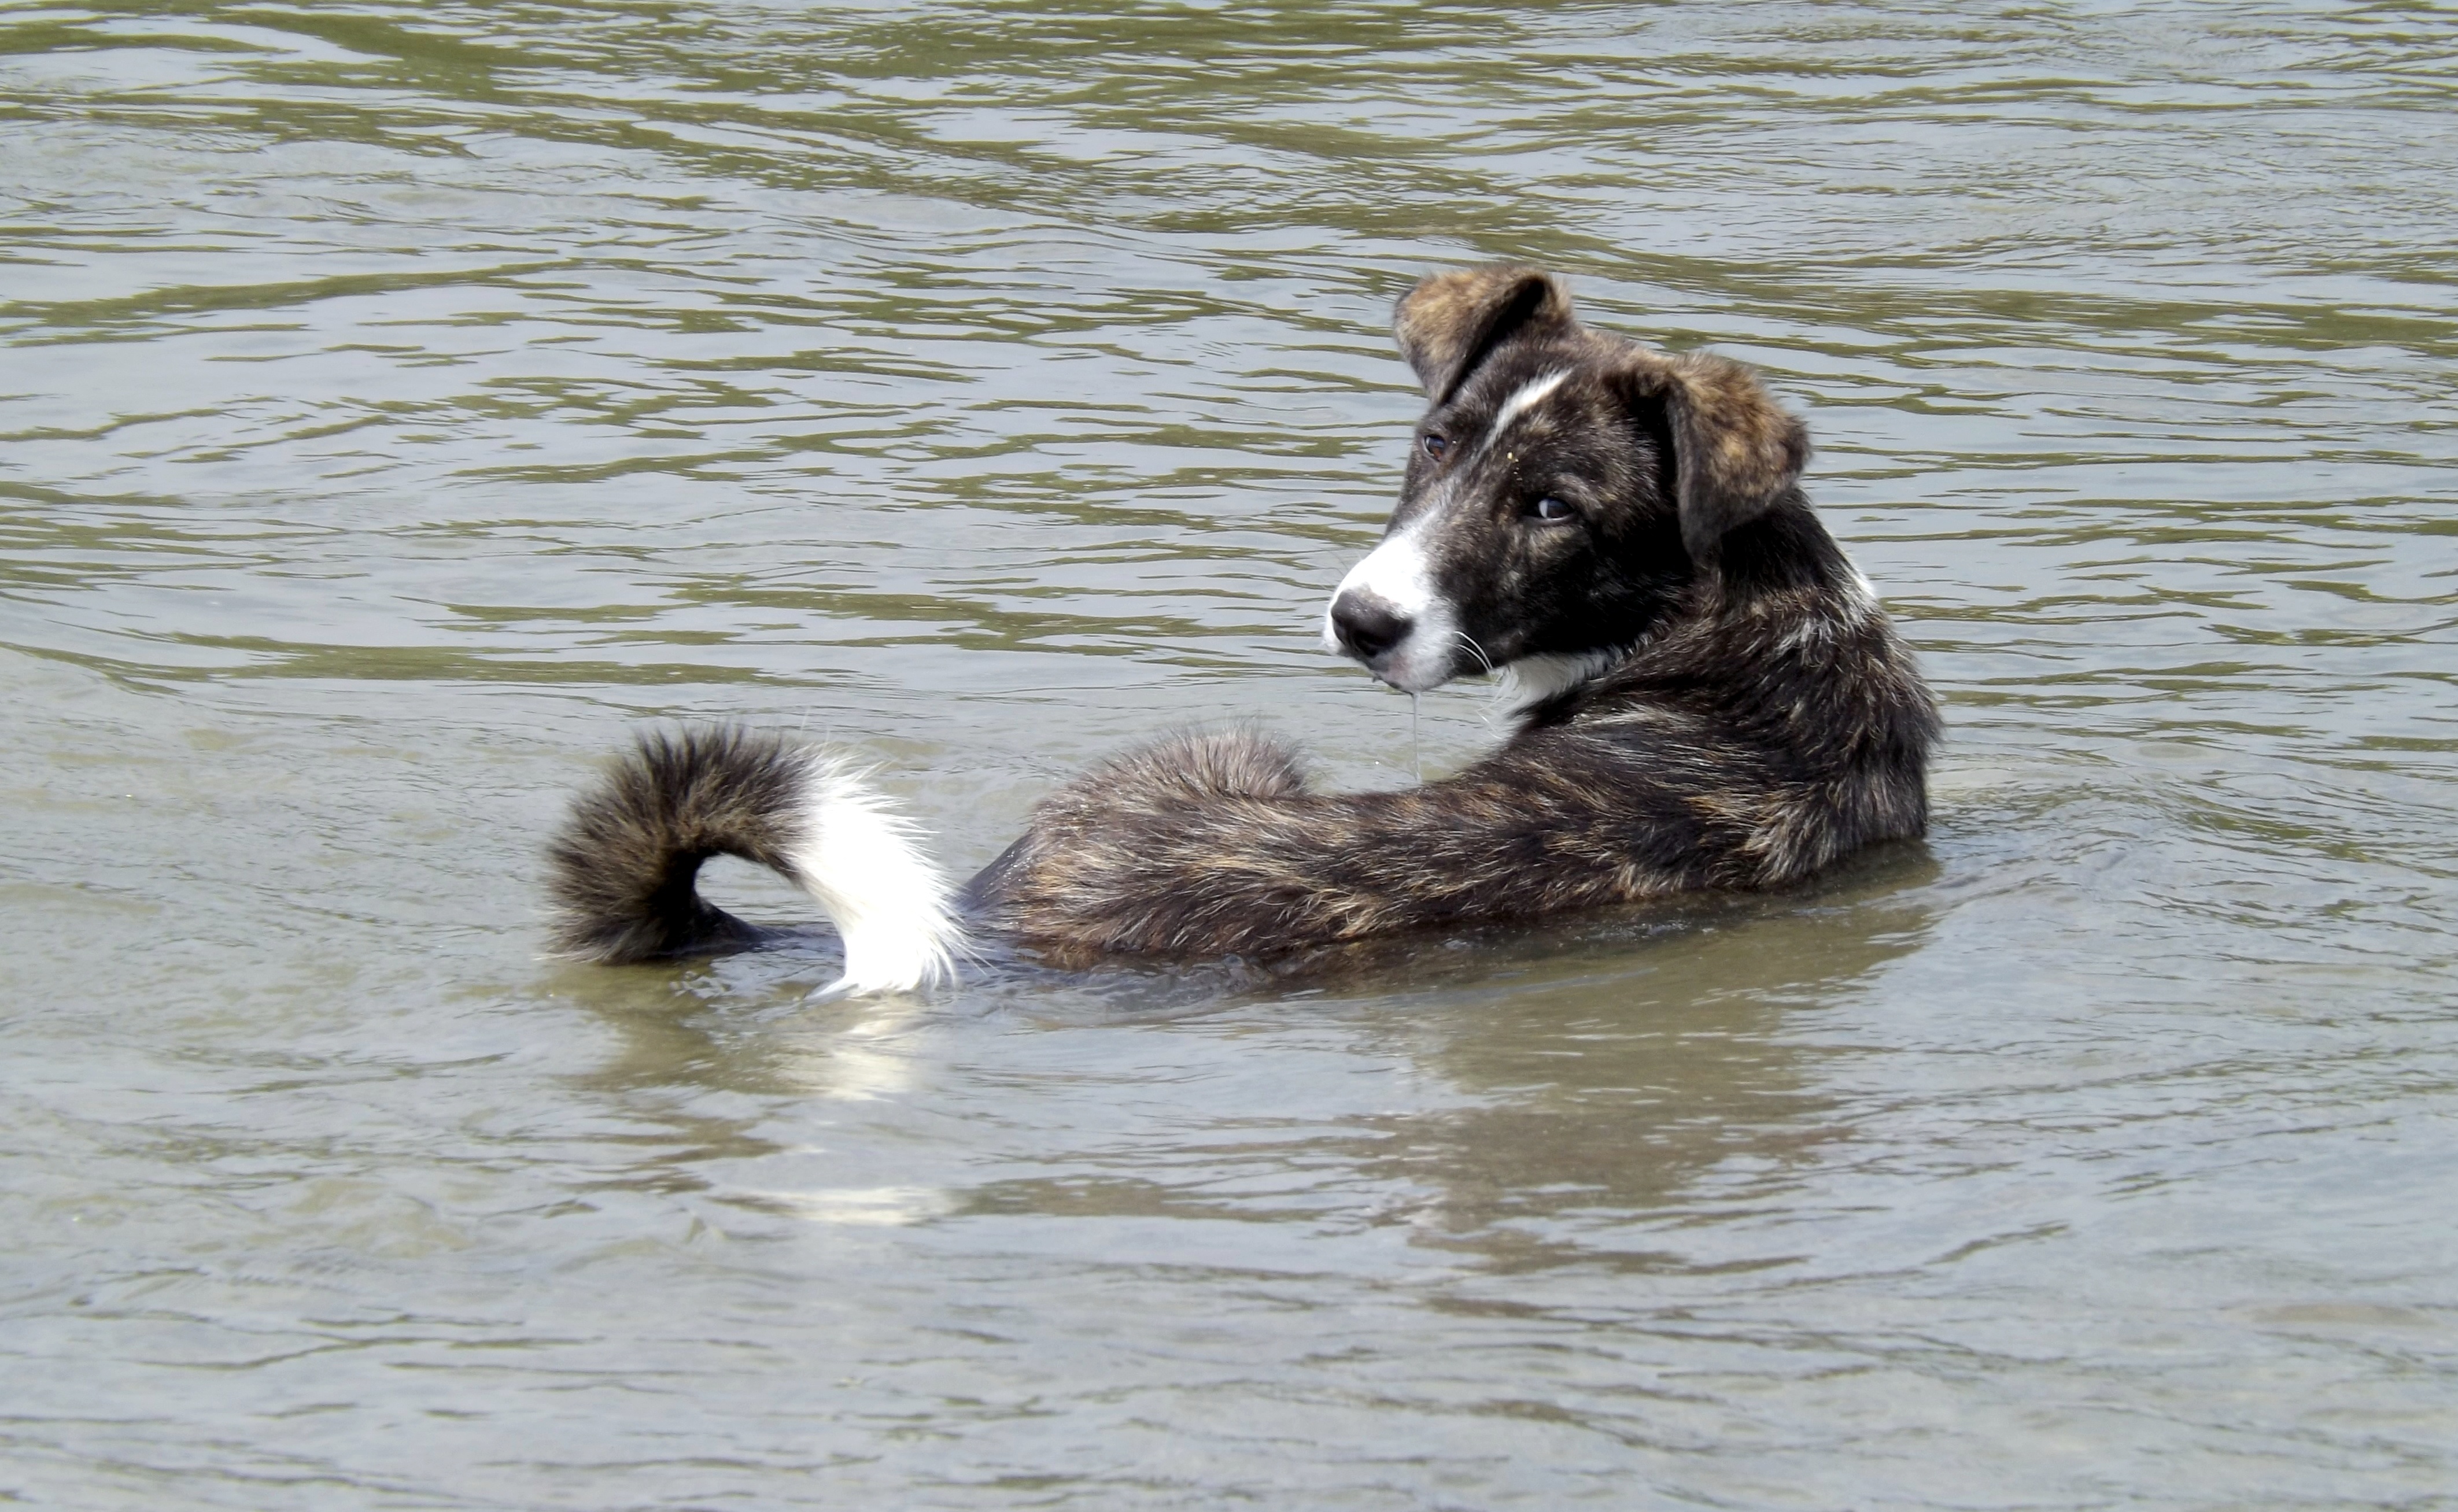
water, dog, summer, mammal, bathroom, vertebrate, dog like mammal